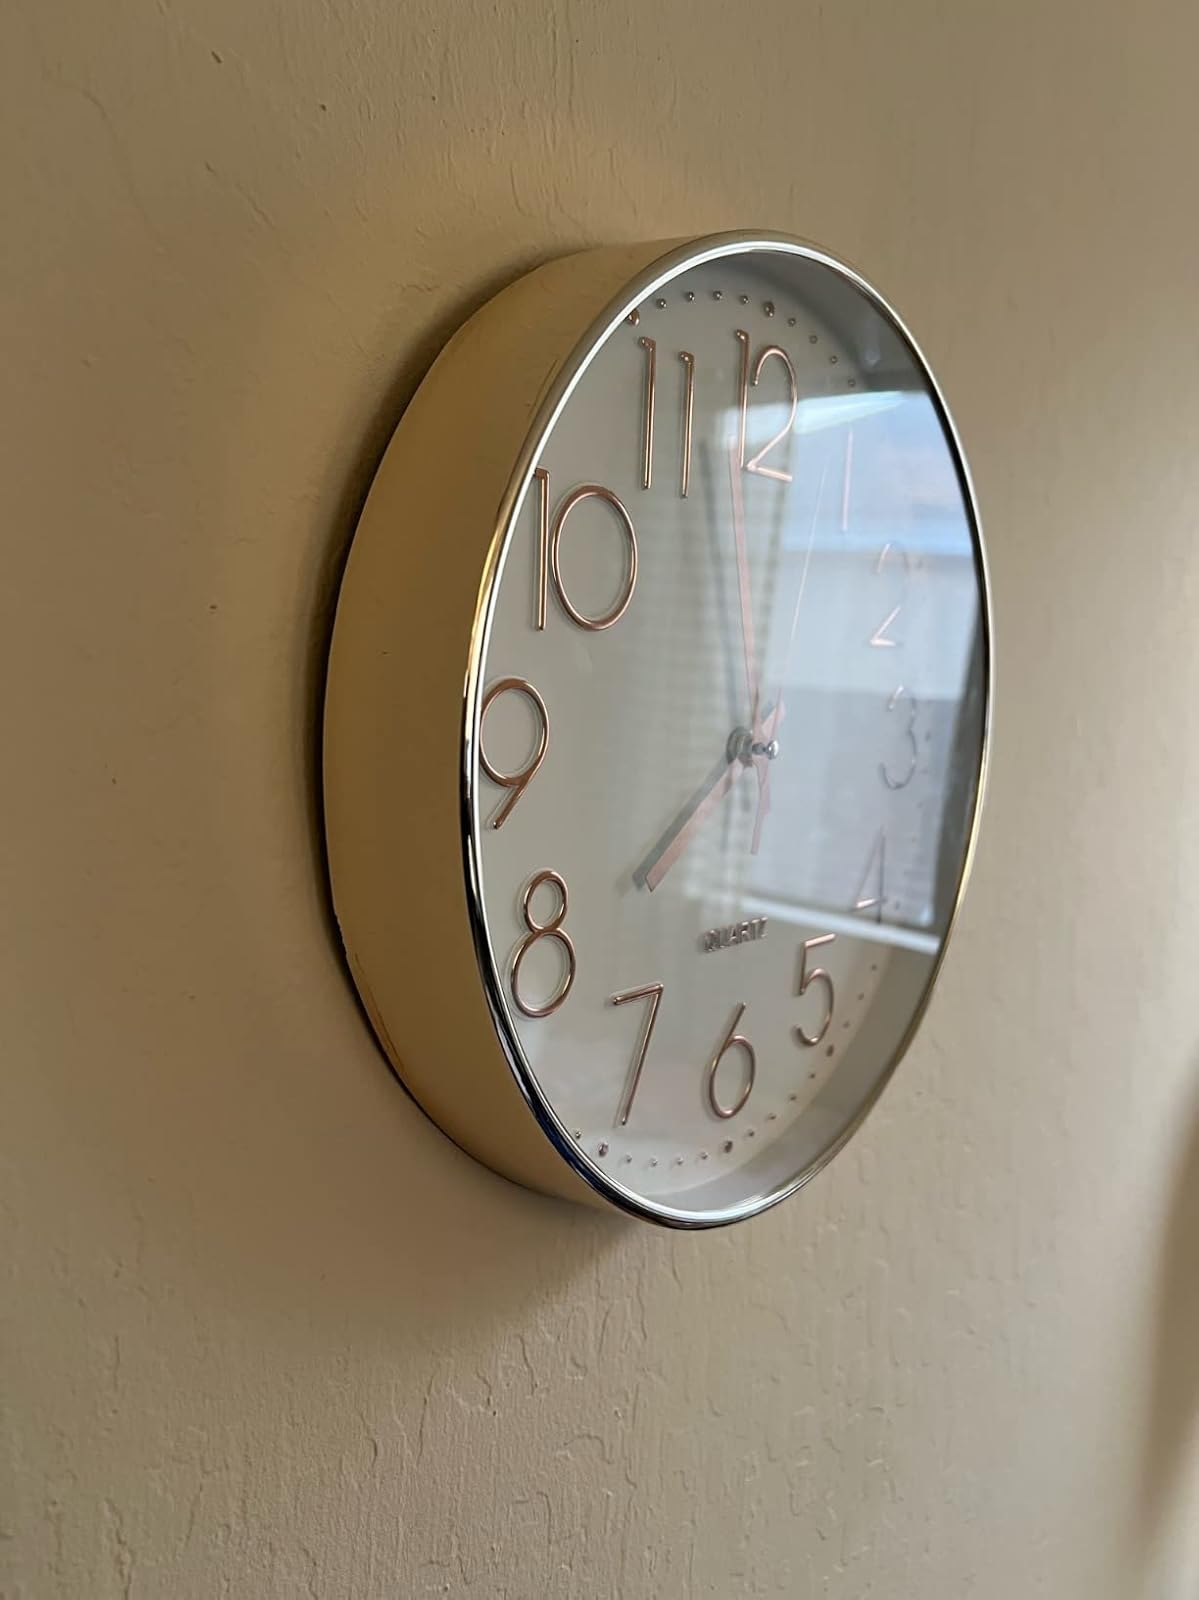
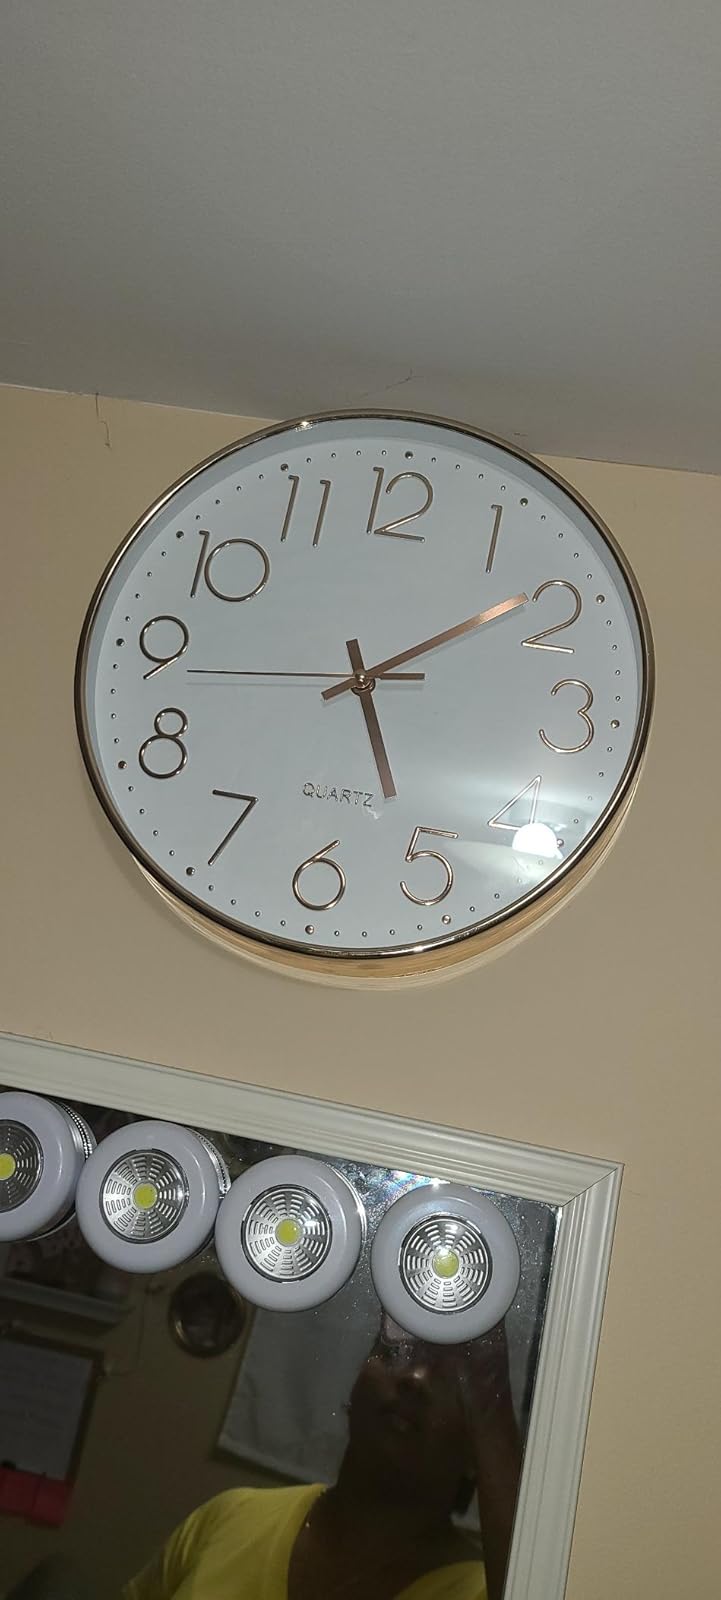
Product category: clock
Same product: yes